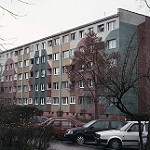
Scene: Outdoor